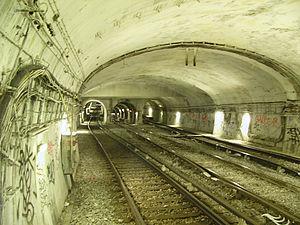
La ligne 10 du métro de Paris est une des seize lignes du réseau métropolitain de Paris. Son parcours traverse d'est en ouest les quartiers situés sur la rive gauche de la Seine dans la moitié sud de Paris, ainsi que le quartier d'Auteuil et la ville de Boulogne-Billancourt, reliant les stations Gare d'Austerlitz à Boulogne - Pont de Saint-Cloud.